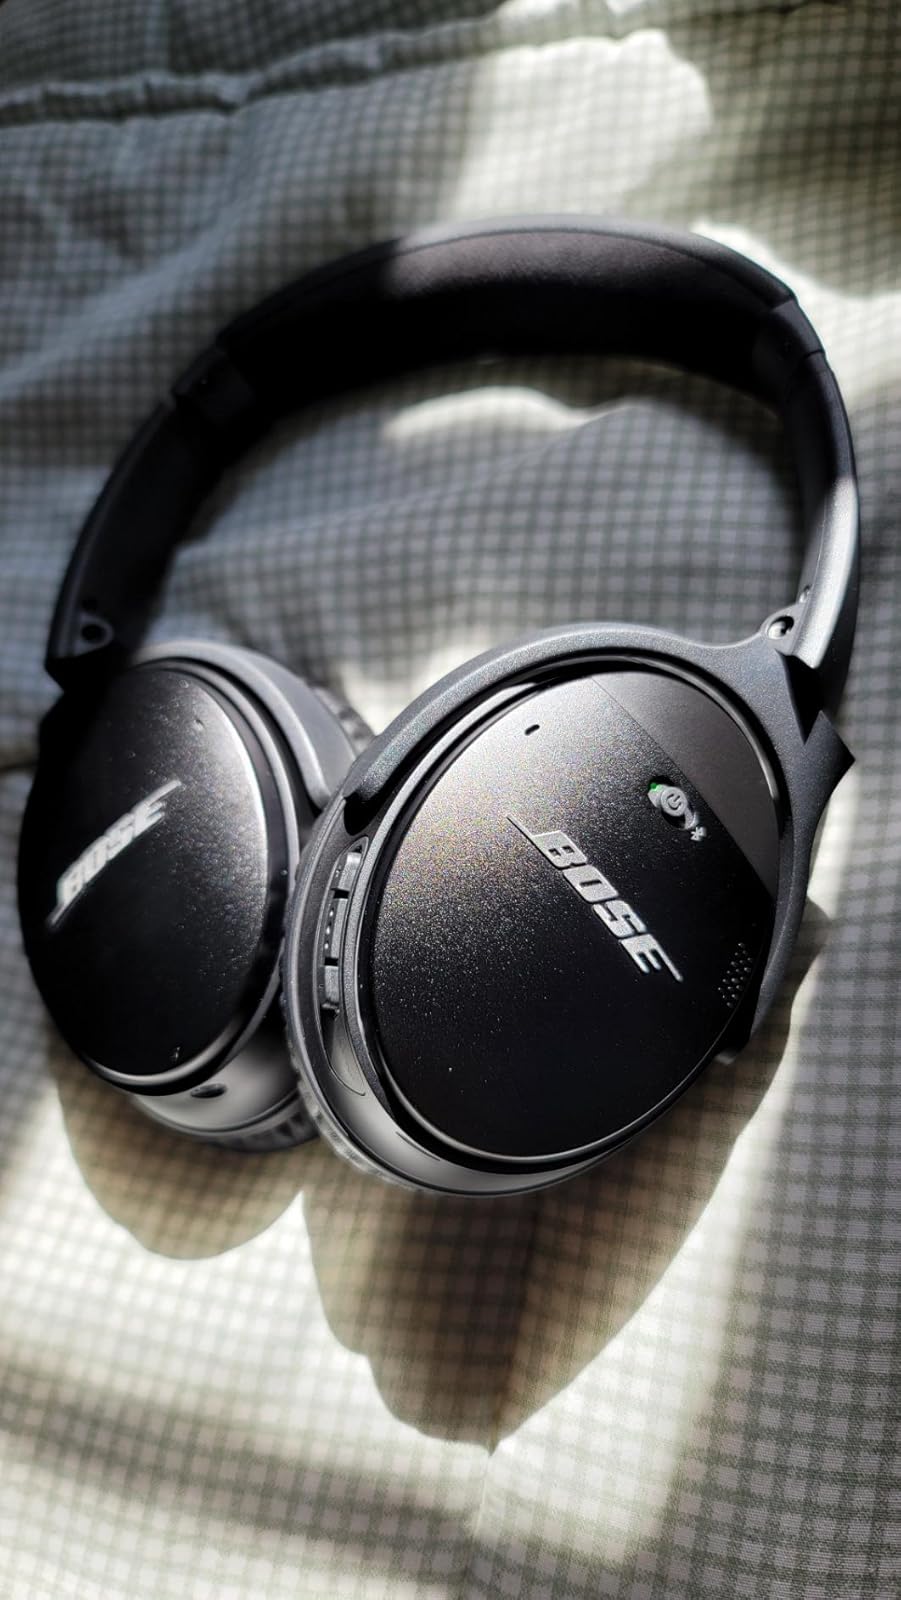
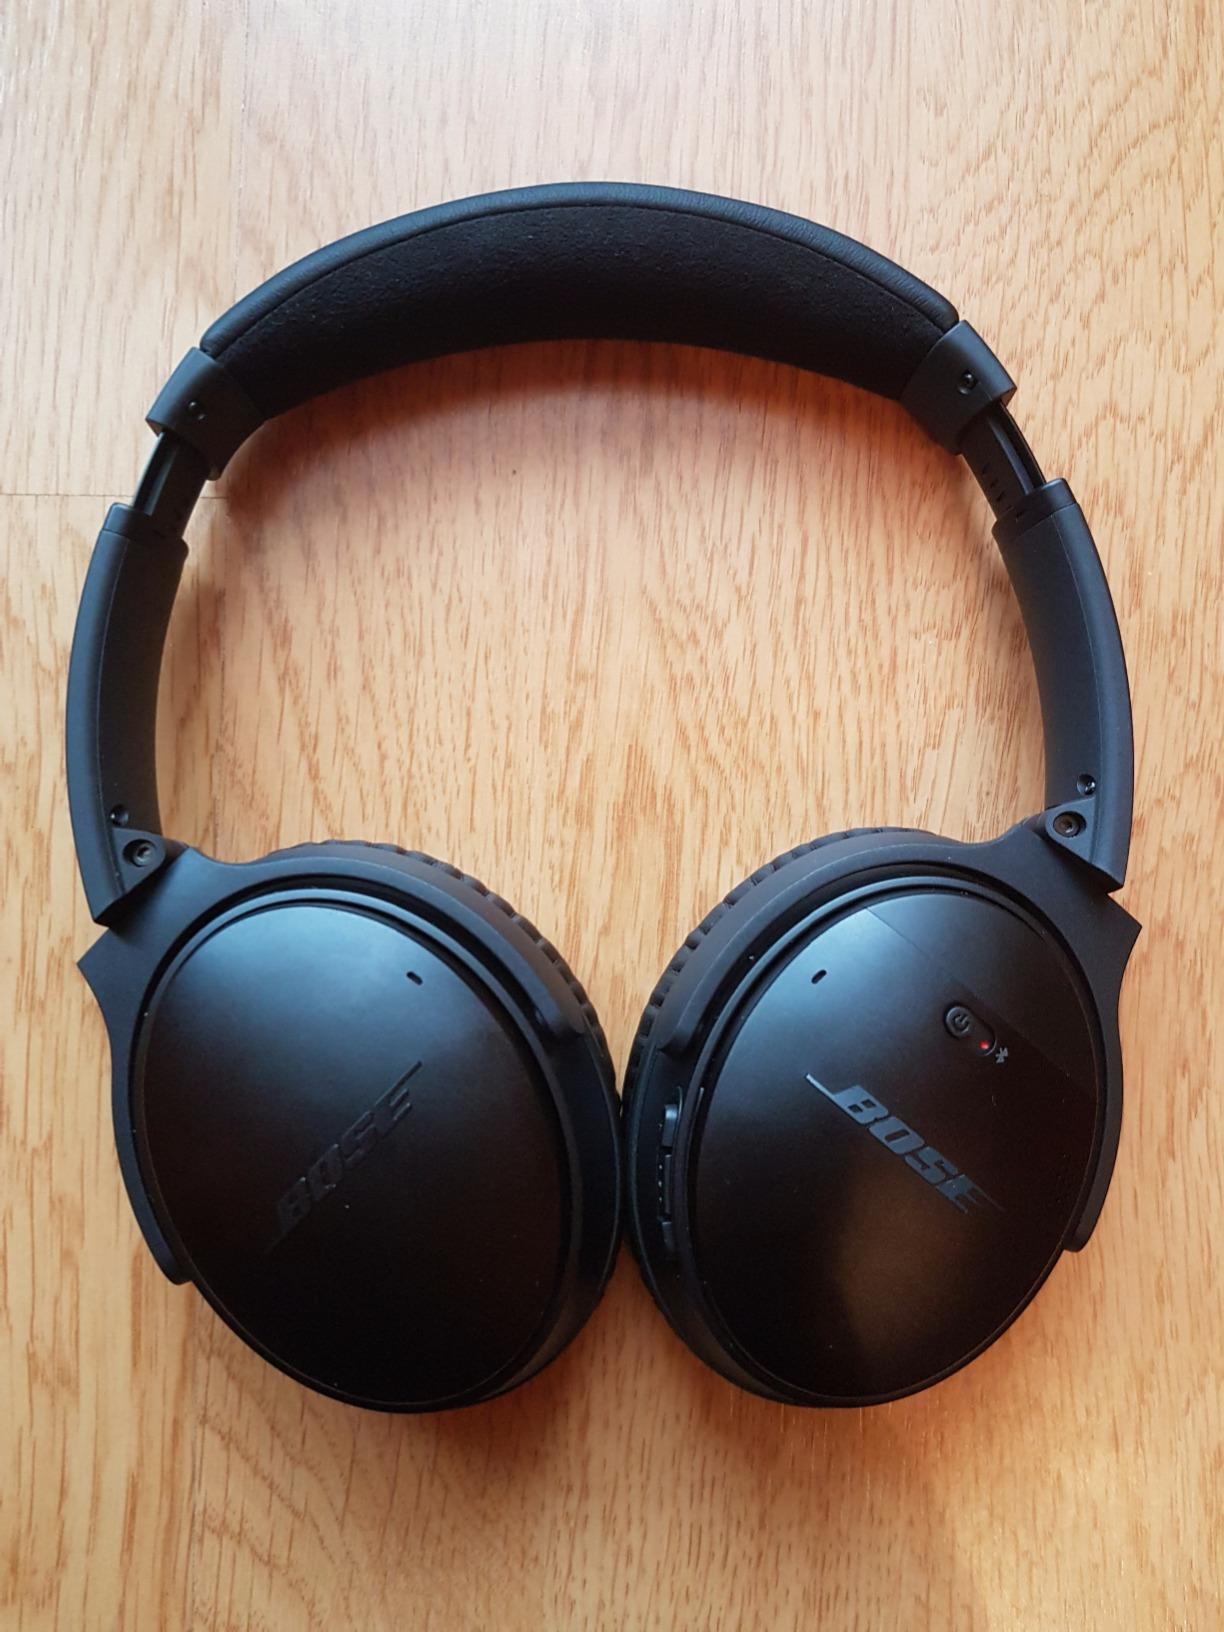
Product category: headphones
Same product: yes